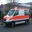
Label: ambulance